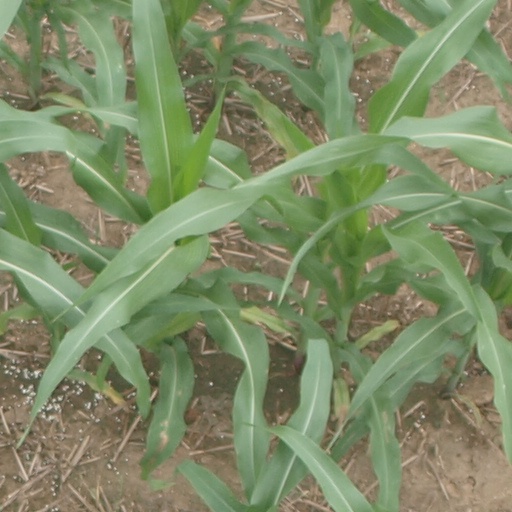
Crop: maize; corn